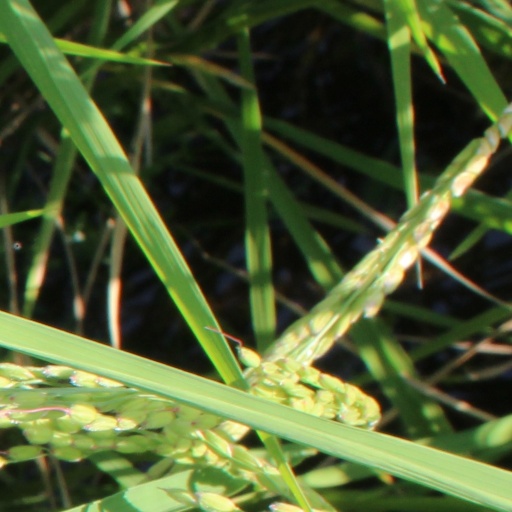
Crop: rice